HNoMS Pol III

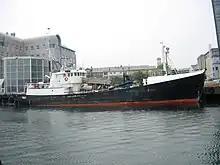
"Pol III" as "Arnøytrans" in Bodø in 2006

After the war, "Pol III" became part of the Norwegian mine sweeping fleet before she was sold off. Later "Pol III" had several different owners and names, the engines replaced and her structure rebuilt. In 1949 she was sold to Hareid where she was rebuilt as a fishing vessel and given the name "Johan E". In 1978 she was sold to Ørnes and rebuilt as a fish transport vessel and named "Odd Oscar". Five years later she was sold to Bodø and given the name "Fisktrans". Although in essence a different vessel than in 1940, the hull of "Pol III" remained afloat and in use for many years. In her last guise, she was owned in Salten and had the name "Arnøytrans". She ran as a fish transport vessel along the Norwegian coast.